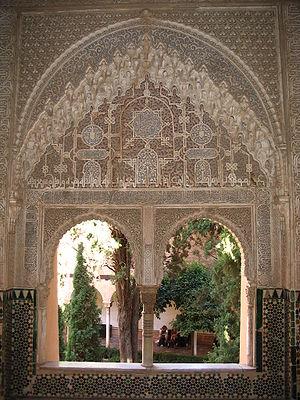
Un meneau est un élément structural vertical en pierre de taille, bois ou fer qui divise la baie d’une fenêtre ou d’une porte. L'objectif principal du meneau est d'être un soutien structurel à un arc ou linteau au-dessus de cette ouverture. Son objectif secondaire peut aussi d'être un cadre rigidifiant le vitrage de la fenêtre, il est alors associé à des éléments horizontaux de soutien appelés traverses.
L'Alhambra de Grenade en Andalousie est un ensemble palatial constituant l'un des monuments majeurs de l'architecture islamique. Acropole médiévale la plus majestueuse du monde méditerranéen, située sur le plateau de la Sabika qui domine la ville, elle se compose essentiellement de quatre parties incluses dans son enceinte fortifiée : l'Alcazaba, les palais nasrides, le Généralife, ses jardins, et le palais de Charles Quint.